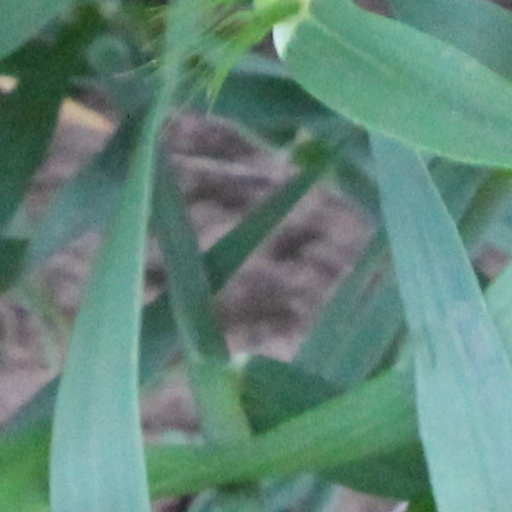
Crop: wheat